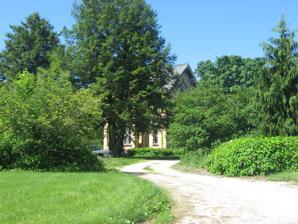
Building: John and Cynthia Garwood Farmstead
Country: United States of America
Year built: 1866
United States historic place John and Cynthia Garwood Farmstead U.S. National Register of Historic Places John and Cynthia Garwood Farmstead, June 2013 Show map of Indiana Show map of the United States Location 5600 Small Rd., west of LaPorte , Center Township, LaPorte County, Indiana Coordinates 41°36′40″N 86°48′31″W / 41.61111°N 86.80861°W / 41.61111; -86.80861 Area 6.5 acres (2.6 ha) Built c. 1866 ( 1866 ) , c. 1930 Architectural style Italian Villa NRHP reference No. 12000334 Added to NRHP June 15, 2012 John and Cynthia Garwood Farmstead is a historic home and farm located in Center Township , LaPorte County, Indiana .  The house was built about 1866, and is a tall 2 + 1 ⁄ 2 -story, three-bay, Italian Villa style brick dwelling.  It has a gabled-ell form with a center tower.  Also on the property are the contributing gambrel-roofed barn (c. 1930), milk house (c. 1930), and silo (c. 1930). It was listed on the National Register of Historic Places in 2012. References